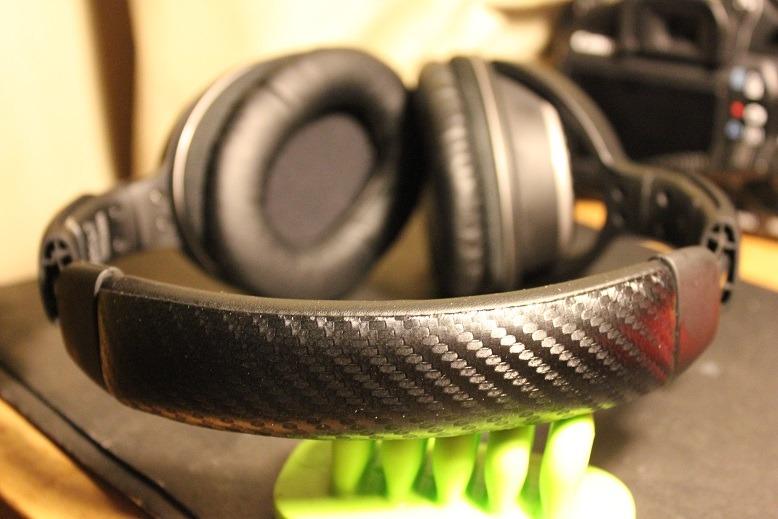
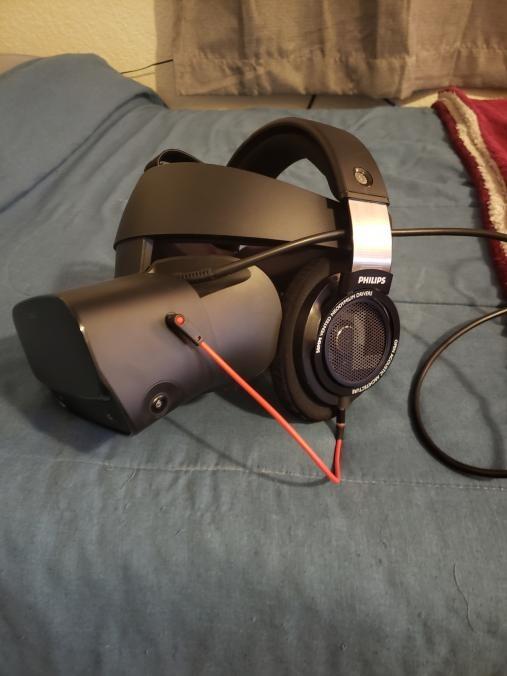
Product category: headphones
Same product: no